SIN Cars

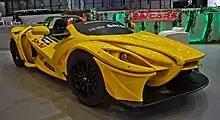
Sin S1 at Geneva Motor Show 2018

SIN Cars was founded as SIN Cars Limited by the Bulgarian engineer and racing driver Rosen Daskalov in Great Britain in 2012. In 2015, the company started production of road-legal sportscar Sin R1. This vehicle features a 6.2-litre V8 engine, producing 444 bhp and can reach 62 mph in 3.5 seconds. The company moved its headquarters to Munich, Germany and finally to Ruse, Bulgaria.